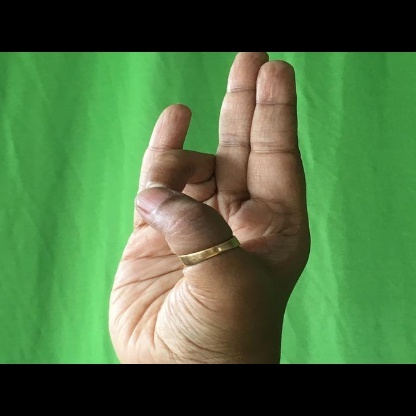
Mudra: Mayura